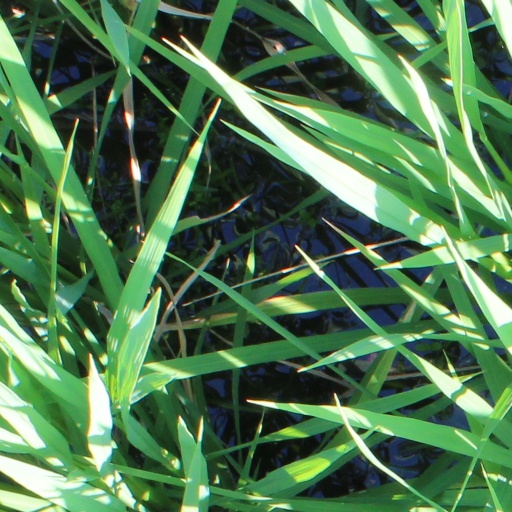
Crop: rice